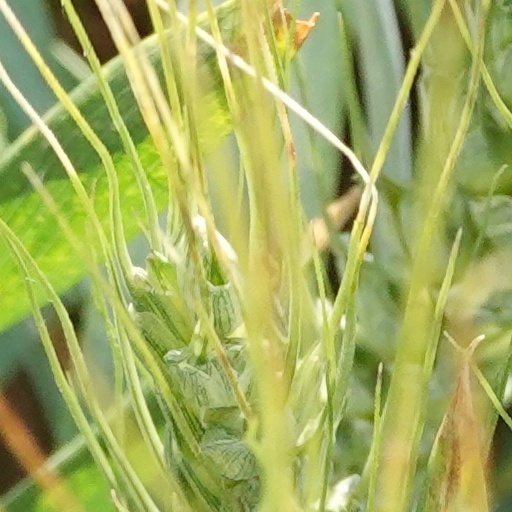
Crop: wheat